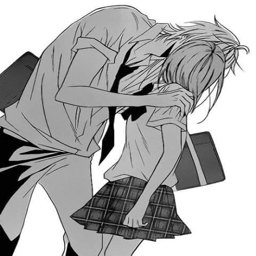
the girl reminds me of an anime character i created